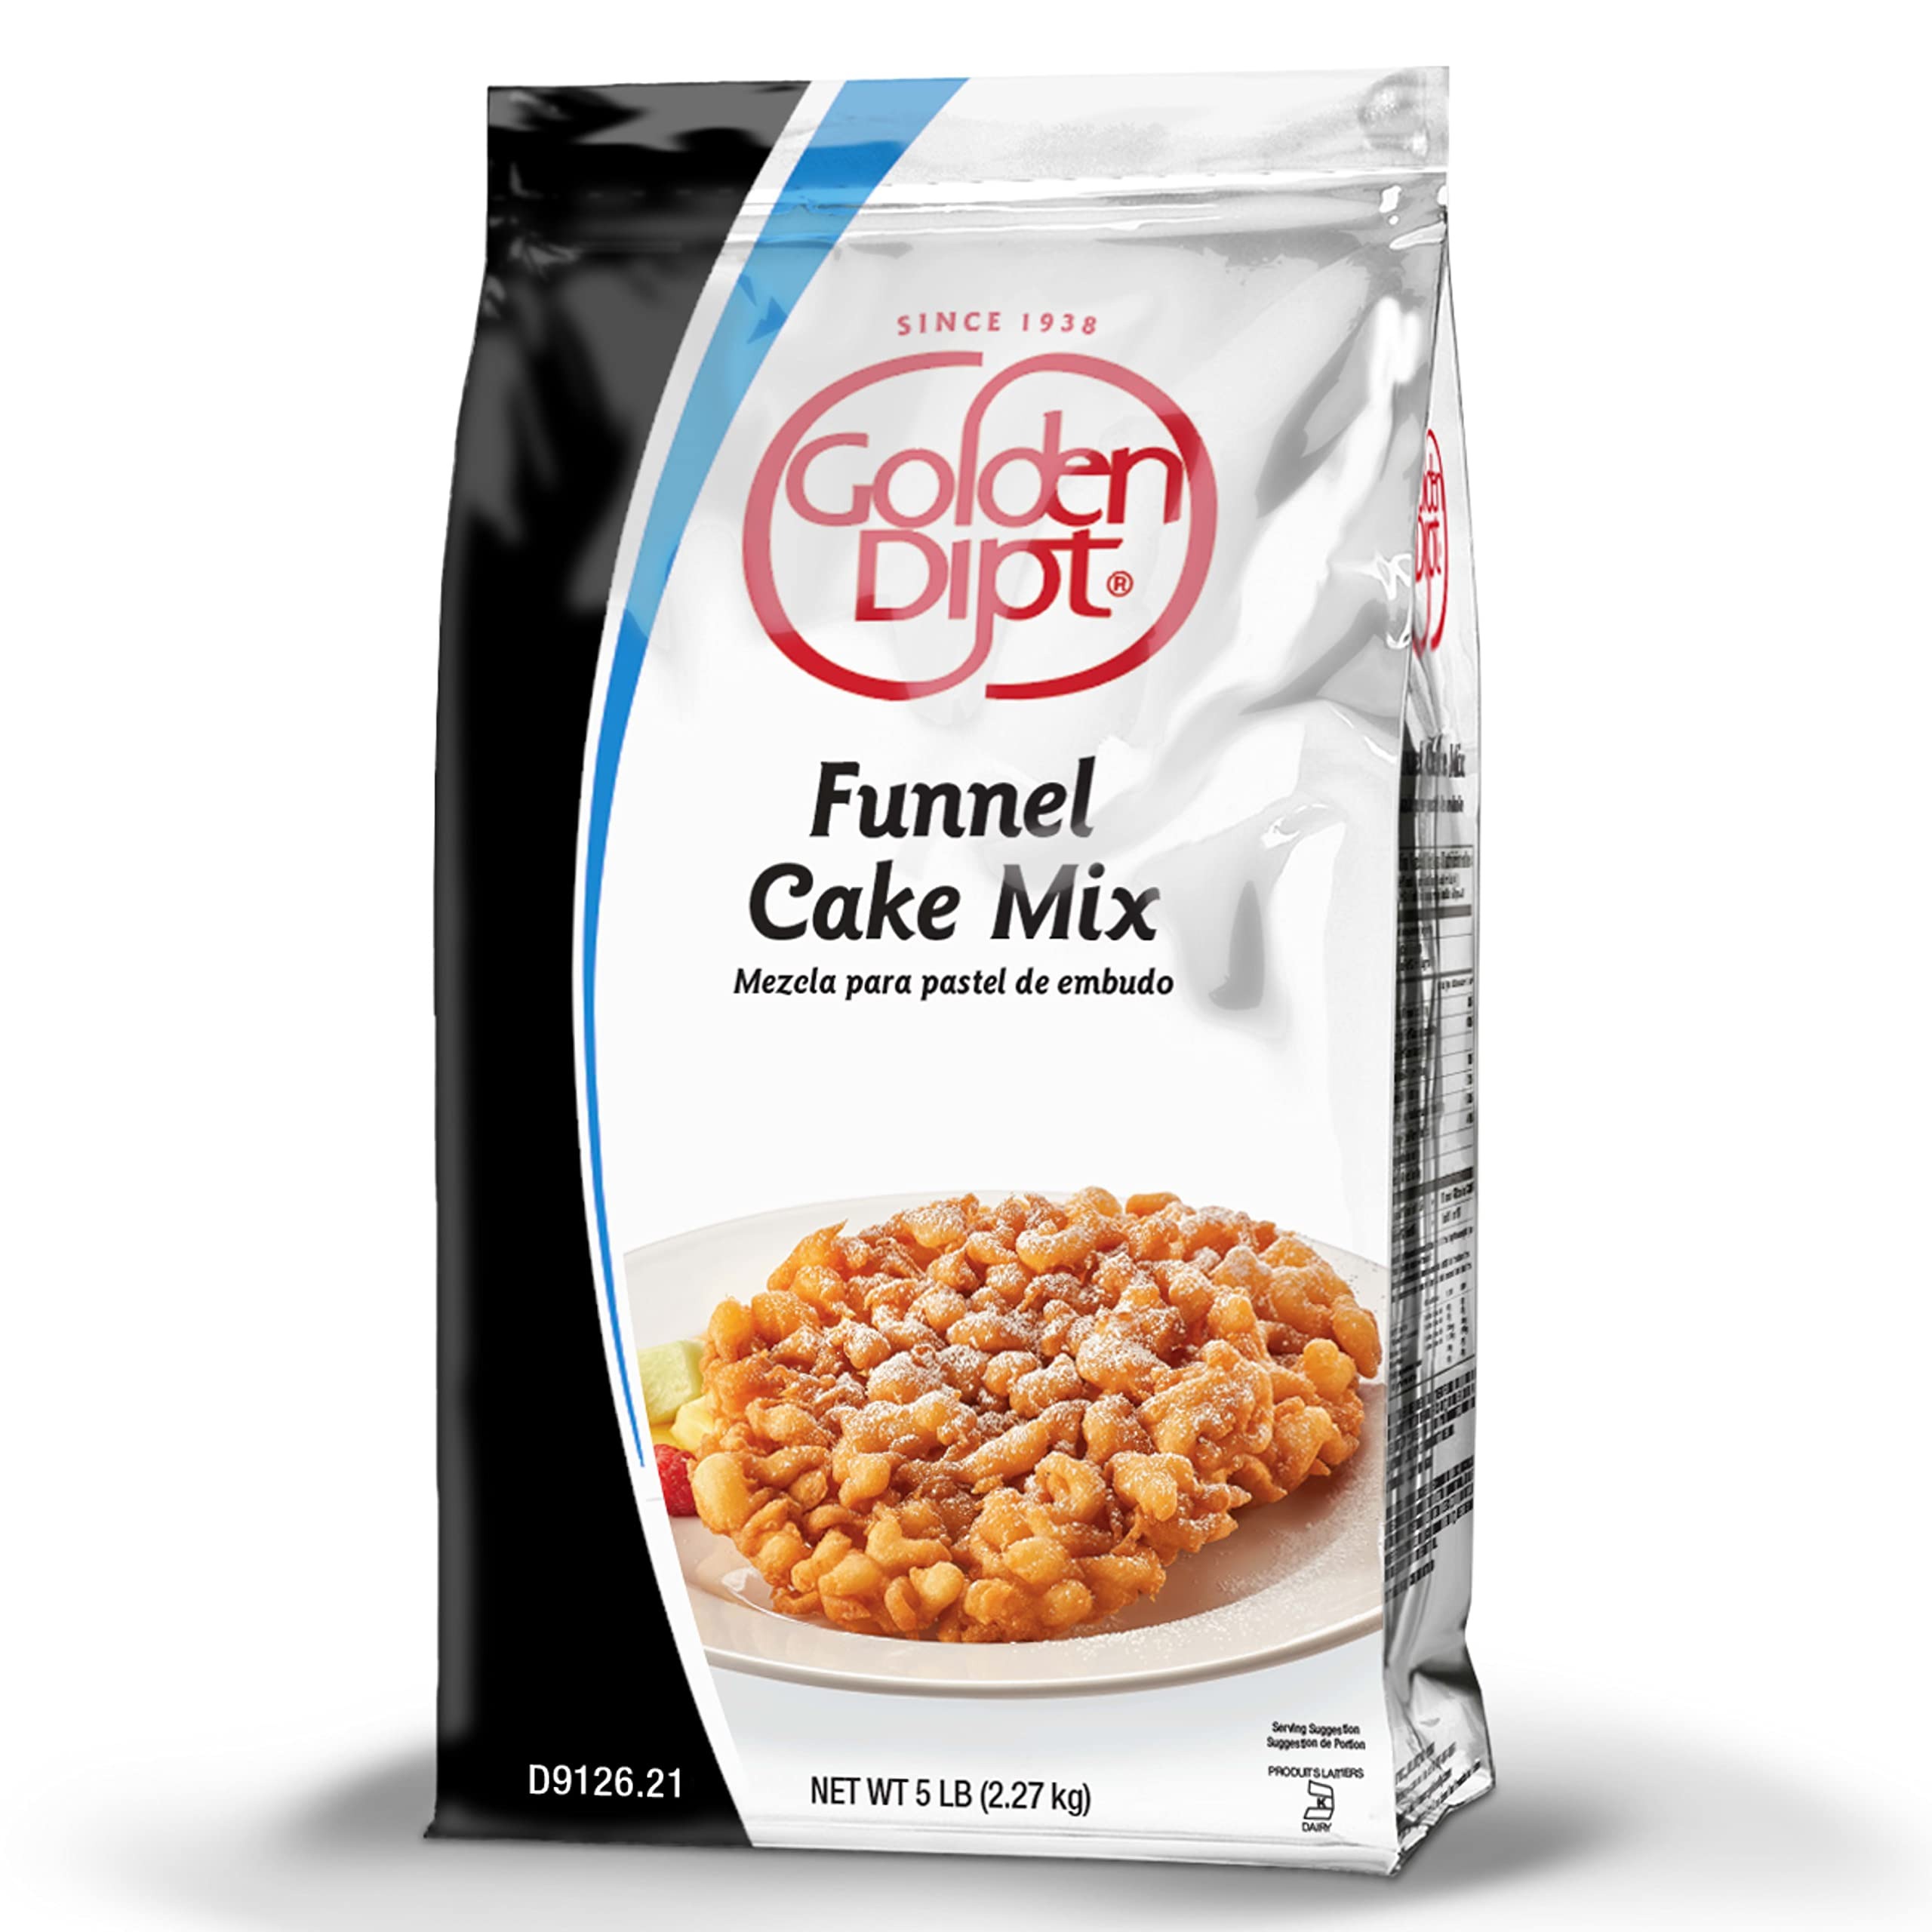
Item Name: Golden Dipt Funnel Cake Mix, 5 Pound (Pack of 6)
Bullet Point 1: FUNNEL CAKE MIX:
Bullet Point 2: THE BEST IN BREADERS: Golden Dipt coatings, breadings and batters are formulated to deliver consistent plate appeal, incredible crunch and superior flavor. Golden Dipt has long been the leader in breadings and coatings.
Bullet Point 3: FROM-SCRATCH: Our breadings, batters, breadcrumbs and baking mixes help chefs create scratch-quality dishes in less time, with minimal waste and prep - all while maintaining the integrity of the fry oil.
Bullet Point 4: CRAVEABLE FLAVOR: With Golden Dipt coatings, breaders and batters, you can create premium offerings in a matter of minutes. Golden, crispy, flavorful dishes are simply a dip away.
Value: 480.0
Unit: Ounce

Price: 64.055